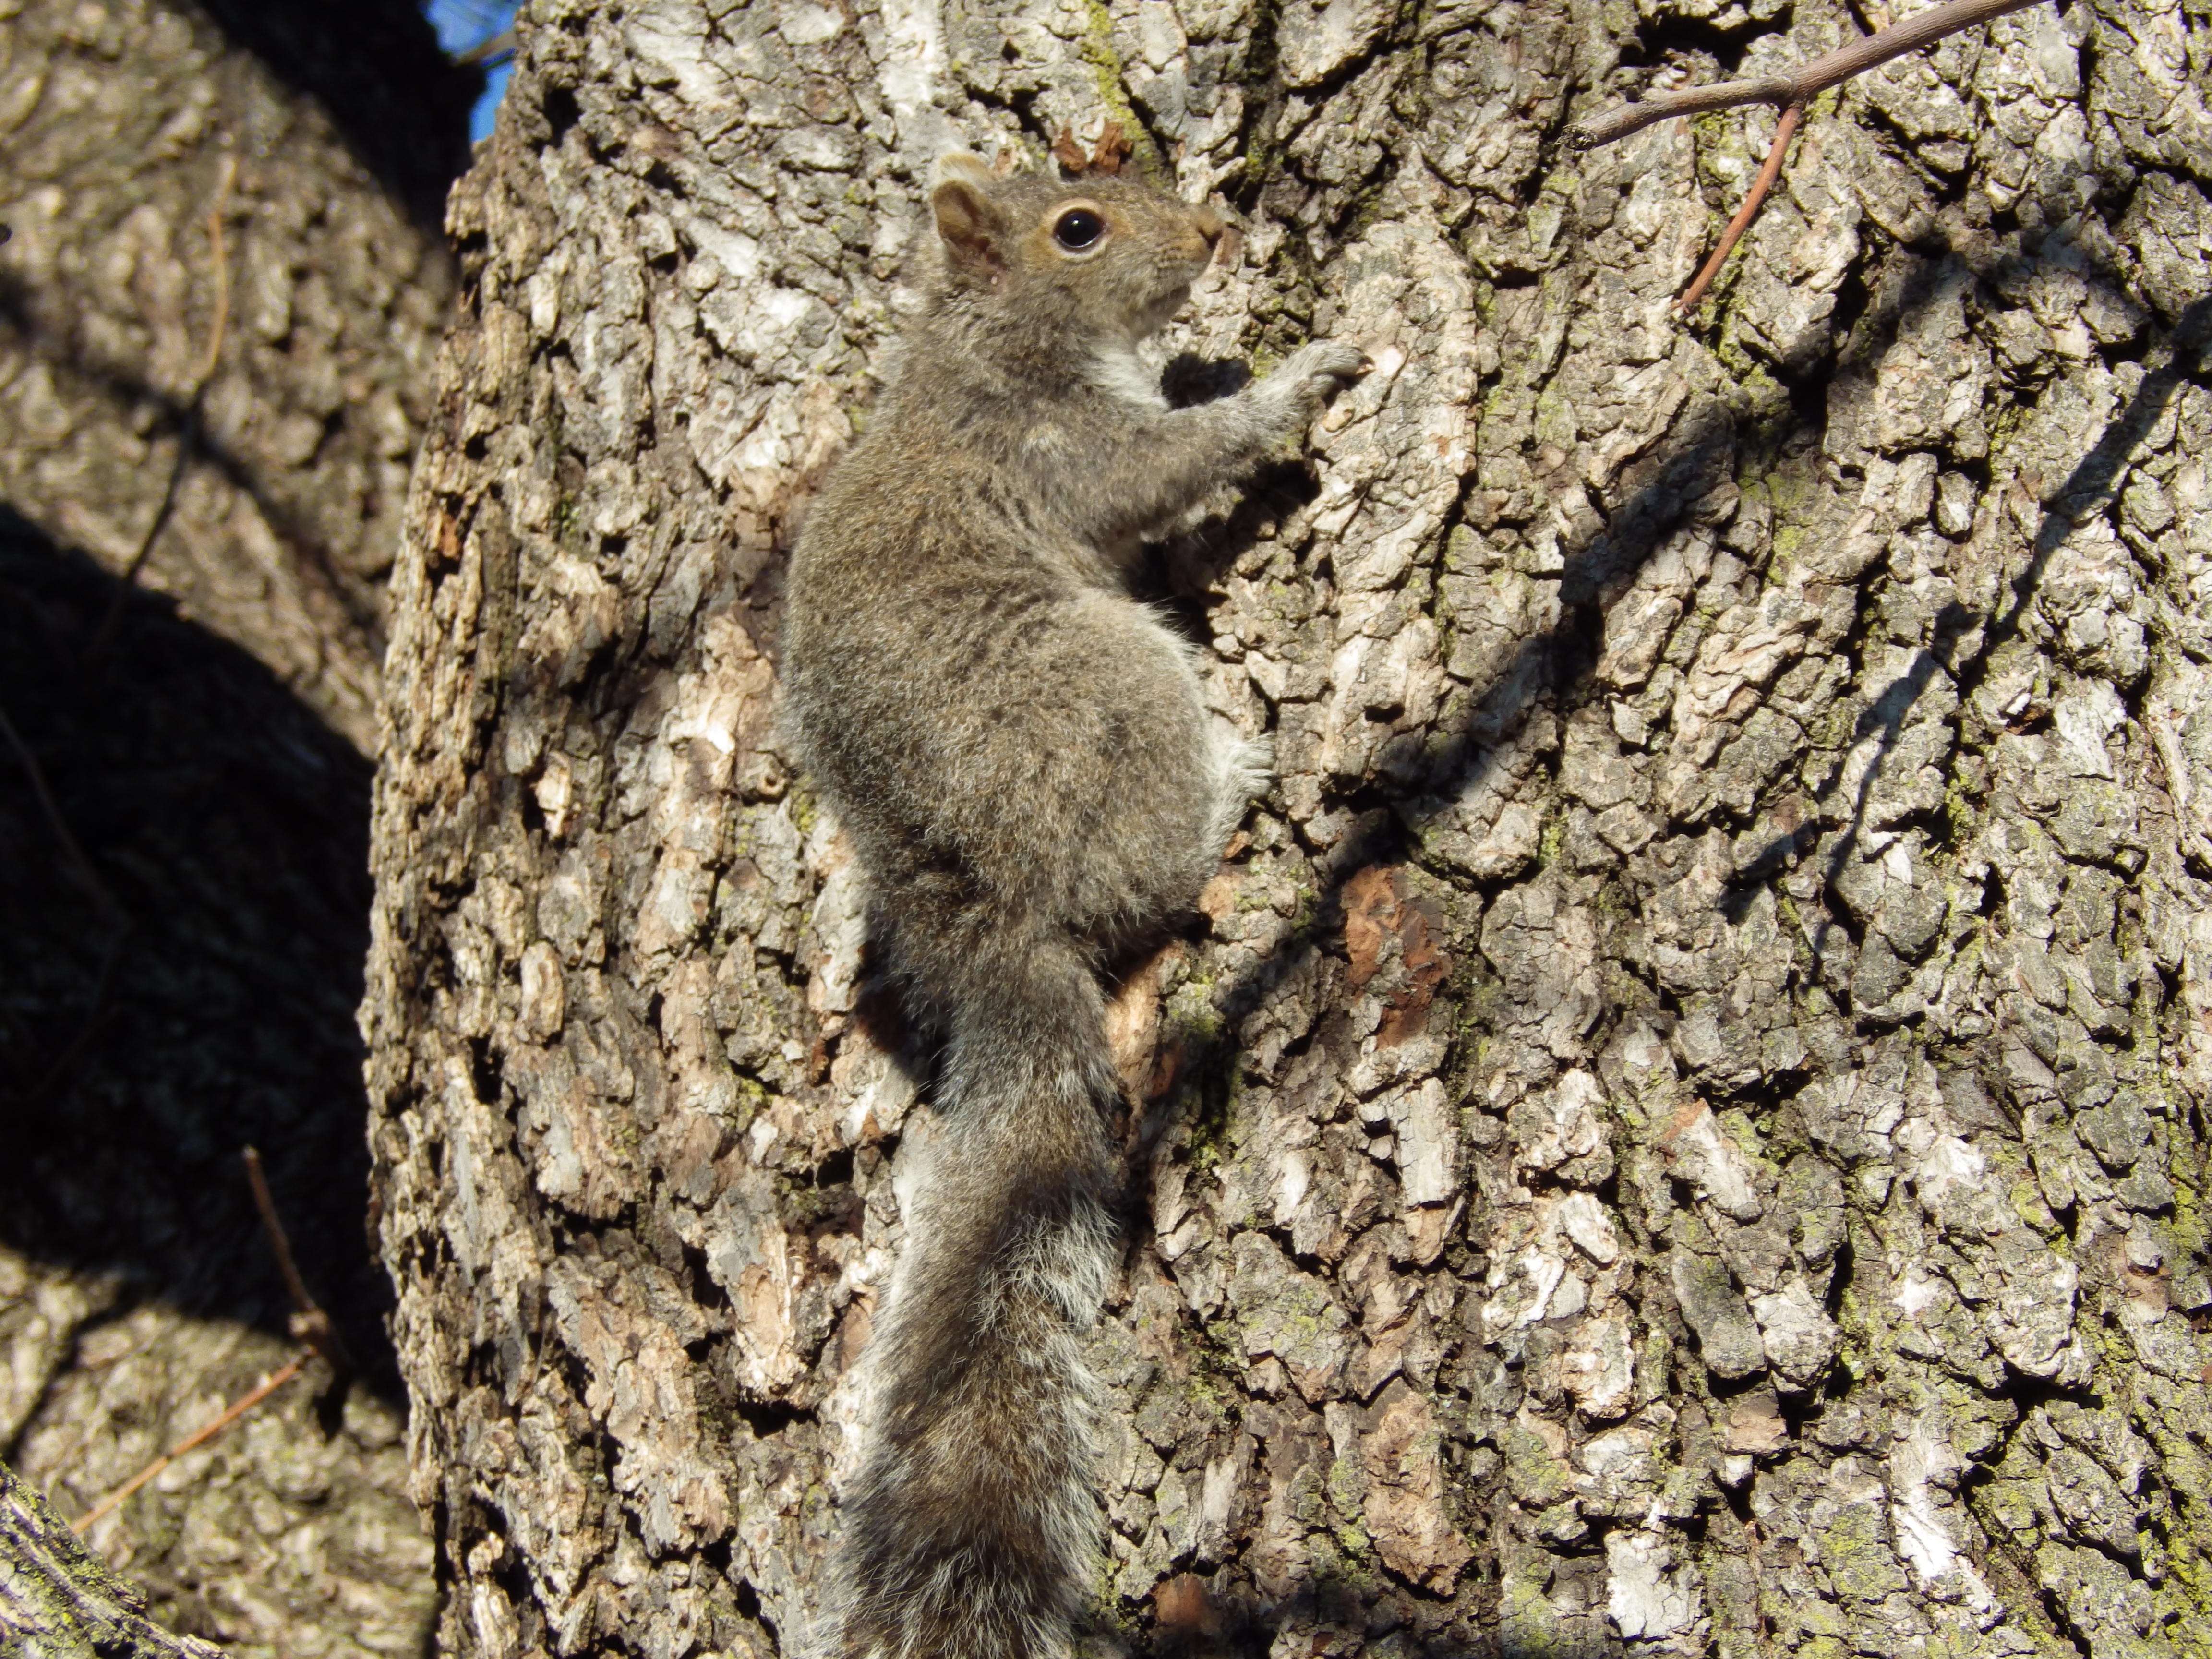
tree, nature, branch, wildlife, soil, mammal, squirrel, rodent, fauna, climb, vertebrate